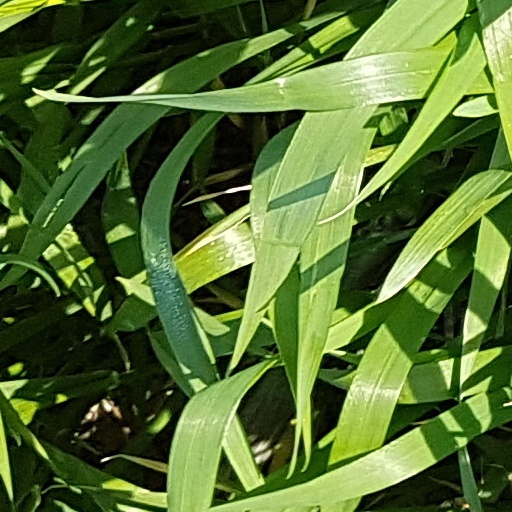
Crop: wheat